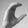
ASL letter: C